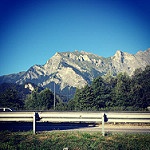
Scene: Outdoor